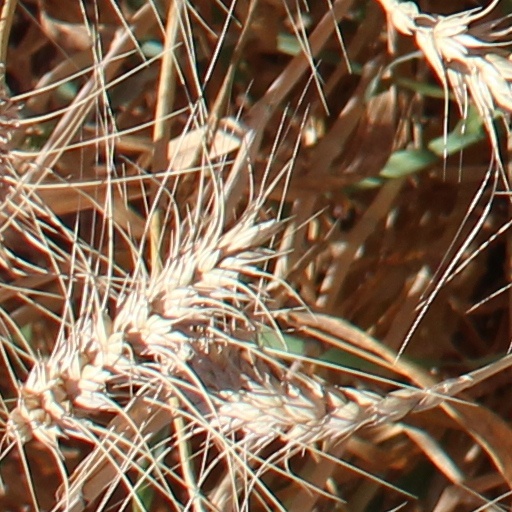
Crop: wheat